British Rail Class 41 (Warship Class)

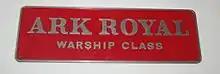
The nameplate of D601 "Ark Royal" on display at the National Railway Museum. These were generally coloured red, but this was changed to black if the locomotive was repainted blue.

D600 was officially completed on 25 November 1957 but was not handed over to BR until that December. Some trial runs with passenger coaches were done in south-west Scotland before D600 was allocated to Swindon in January 1958. A press run was arranged for 17 February 1958 when D600 hauled a 340-ton train between London Paddington and Bristol Temple Meads with stops at Reading, Didcot and Swindon.